Choto Rasbari

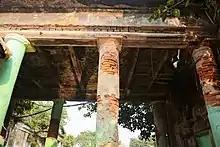
Choto Rasbari Ghat

The temple complex comprises a "nabaratna" temple and two "pancha ratna" temples on either side. There are also ten "aat-chala" Shiva temples. Here "ratna" means pinnacle and "chala" stands for roof. All the temples are on a raised platform. The entire temple complex is within a large courtyard consisting of black and white marbles in 'checkered pattern'. The "navaratna" temple is dedicated to Gopal"ji". The idol of Shyamsundar"ji", which was previously brought from Bawali, South 24 Parganas is also worshipped here along with Gopal"ji". There are also three "aatchala" temples outside the complex.